Dallas Sidekicks (2012–present)

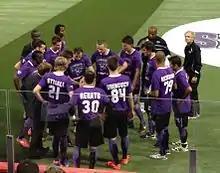
Tatu coaching the team against the Rio Grande Valley Flash on November 30, 2012

On May 20, 2013, the team announced that some of the players who participated in the 2012–13 season would be joined by prospects to compete as "Sidekicks Premier" in the Premier Arena Soccer League for the Summer 2013 PASL-Premier season. The Sidekicks Premier played their home games at the Inwood Soccer Center in Addison, Texas. The team earned a 7–1 record and placed second in the South Central Division. Although they qualified for the playoffs, team ownership elected not to make the trip to California.